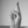
ASL letter: R